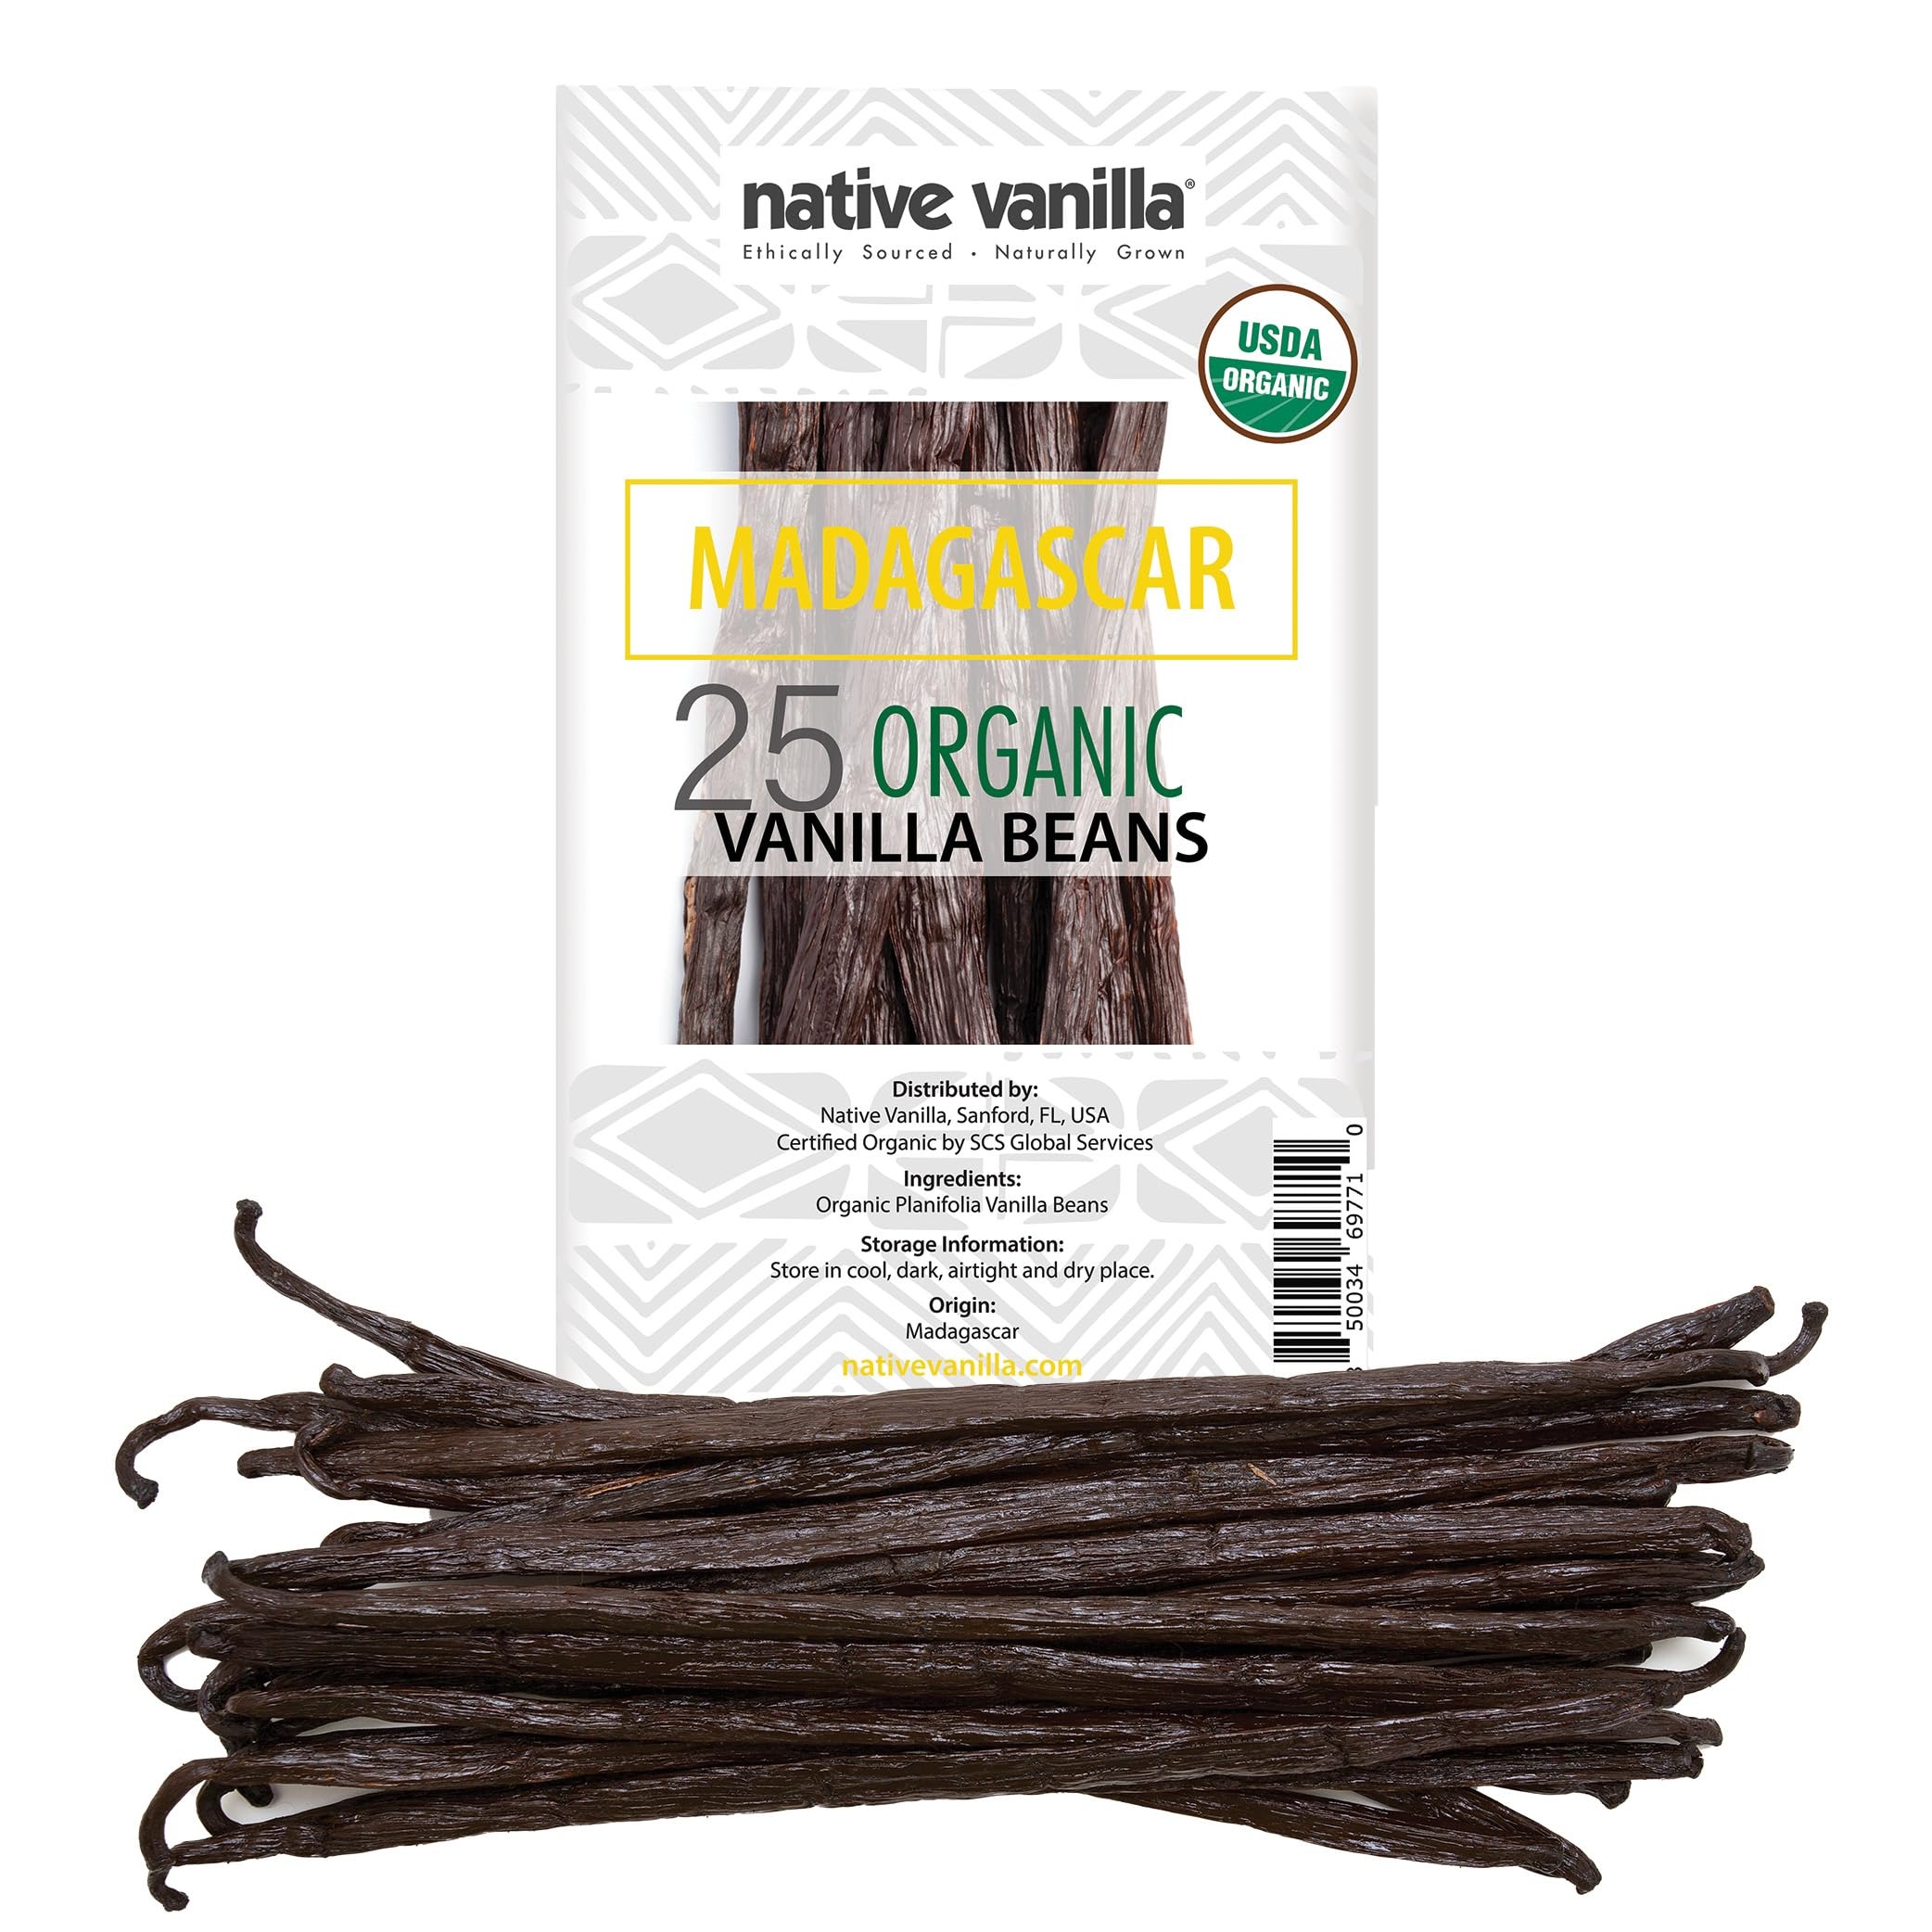
Item Name: 25 Organic Madagascar Vanilla Beans - Gourmet Grade A Premium Vanilla Pods - For Vanilla Extract & Baking - For Cooking, Desserts & More - 100% Vegan & Kosher - Non-GMO & Gluten-Free - Native Vanilla
Bullet Point 1: ORGANIC MADAGASCAR VANILLA BEANS - Immerse yourself in the alluring flavor of Organic Madagascar vanilla beans, emanating a tantalizing rich aroma and boasting an exquisite balance of oiliness, moistness, and freshness. These pods are densely packed with an abundance of precious vanilla seeds, promising an unforgettable sensory experience.
Bullet Point 2: 10 PREMIUM GRADE A BEANS - Our gourmet Vanilla Pods are fairly traded and sustainably sourced from farmers in Madagascar. Native Vanilla Vanilla Beans are 4-6 inches with a 30-35% moisture content and an abundance of dark, rich seeds.
Bullet Point 3: RICH FLAVORS - Our vanilla beans from Sava, Madagascar have a rich buttery and creamy flavor, with notes of caramel, cherry, and almond. These beans are characterized by their plump, oily appearance and their distinctive aroma. Our premium Vanilla Beans can be used in a variety of recipes as flavoring or ingredients, for homemade extract, baking, cooking and more.
Bullet Point 4: QUALITY INGREDIENTS - Our whole Madagascar Vanilla Beans are USDA Organic, Kosher, Halal, Vegan, Non-GMO, and Gluten Free. These vanilla beans are also known for their long and plump shape, which is a sign of high quality.
Bullet Point 5: USE & STORAGE - Store fresh vanilla beans in a tightly sealed airtight container, preferably a glass jar. Keep them away from heat in a dark place such as a pantry or cabinet, and do not store them in the refrigerator.
Product Description: Immerse yourself in the alluring flavor of Organic Madagascar vanilla beans, emanating a tantalizing rich aroma and boasting an exquisite balance of oiliness, moistness, and freshness. These pods are densely packed with an abundance of precious vanilla seeds, promising an unforgettable sensory experience. Our gourmet Vanilla Pods are fairly traded and sustainably sourced from farmers in Madagascar. Native Vanilla Vanilla Beans are 4-6 inches with a 30-35% moisture content and an abundance of dark, rich seeds. Our bourbon vanilla beans from Sava, Madagascar have a rich buttery and creamy flavor, with notes of caramel, cherry, and almond. These beans are characterized by their plump, oily appearance and their distinctive aroma. Our premium Vanilla Beans can be used in a variety of recipes as flavoring or ingredients, for homemade vanilla extract, baking, cooking and more. Our whole Madagascar Vanilla Beans are USDA Organic, Kosher, Halal, Vegan, Non-GMO, and Gluten Free. These vanilla beans are also known for their long and plump shape, which is a sign of high quality. Store fresh vanilla beans in a tightly sealed airtight container, preferably a glass jar. Keep them away from heat in a dark place such as a pantry or cabinet, and do not store them in the refrigerator.
Value: 25.0
Unit: Count

Price: 32.99